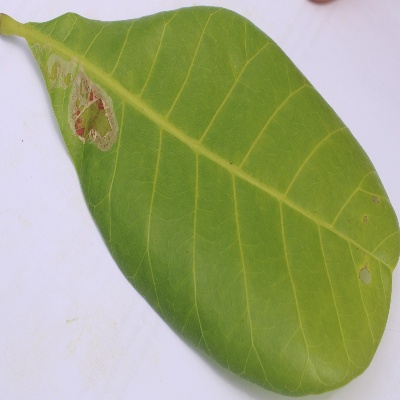
Crop: Cashew
Condition: leaf miner